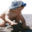
Label: baby